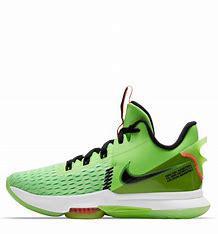
Brand: Nike
Model: Lebron Witness 5